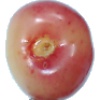
Label: cherry_rainier